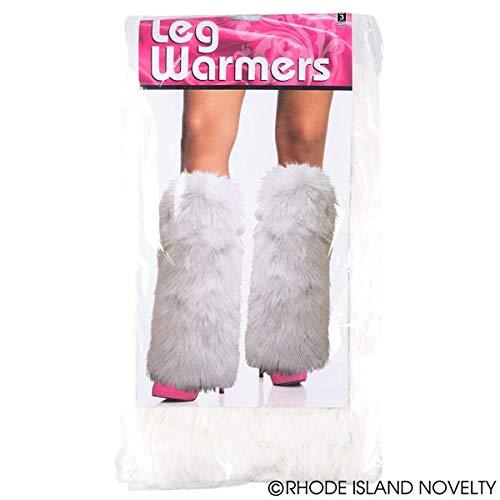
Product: Rhode Island Novelty White Furry Leg Warmers | One Pair
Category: Toys & Games | Dress Up & Pretend Play | Accessories
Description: Rhode Island Novelty White Furry Leg Warmers.
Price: $12.96
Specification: ProductDimensions:12x12x8inches|ItemWeight:8ounces|ShippingWeight:8.8ounces(Viewshippingratesandpolicies)|DomesticShipping:ItemcanbeshippedwithinU.S.|InternationalShipping:ThisitemcanbeshippedtoselectcountriesoutsideoftheU.S.LearnMore|ASIN:B008KKOEA4|Itemmodelnumber:COLEGFW|Manufacturerrecommendedage:5-15years